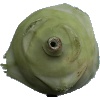
Label: kohlrabi